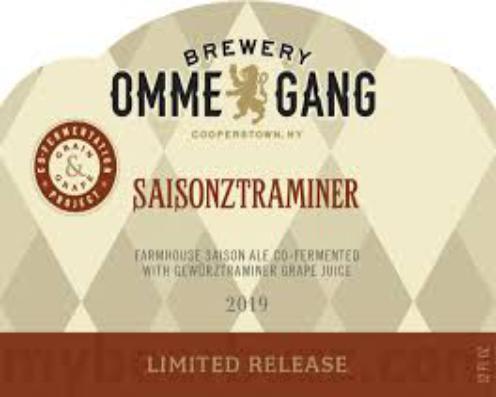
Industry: Food